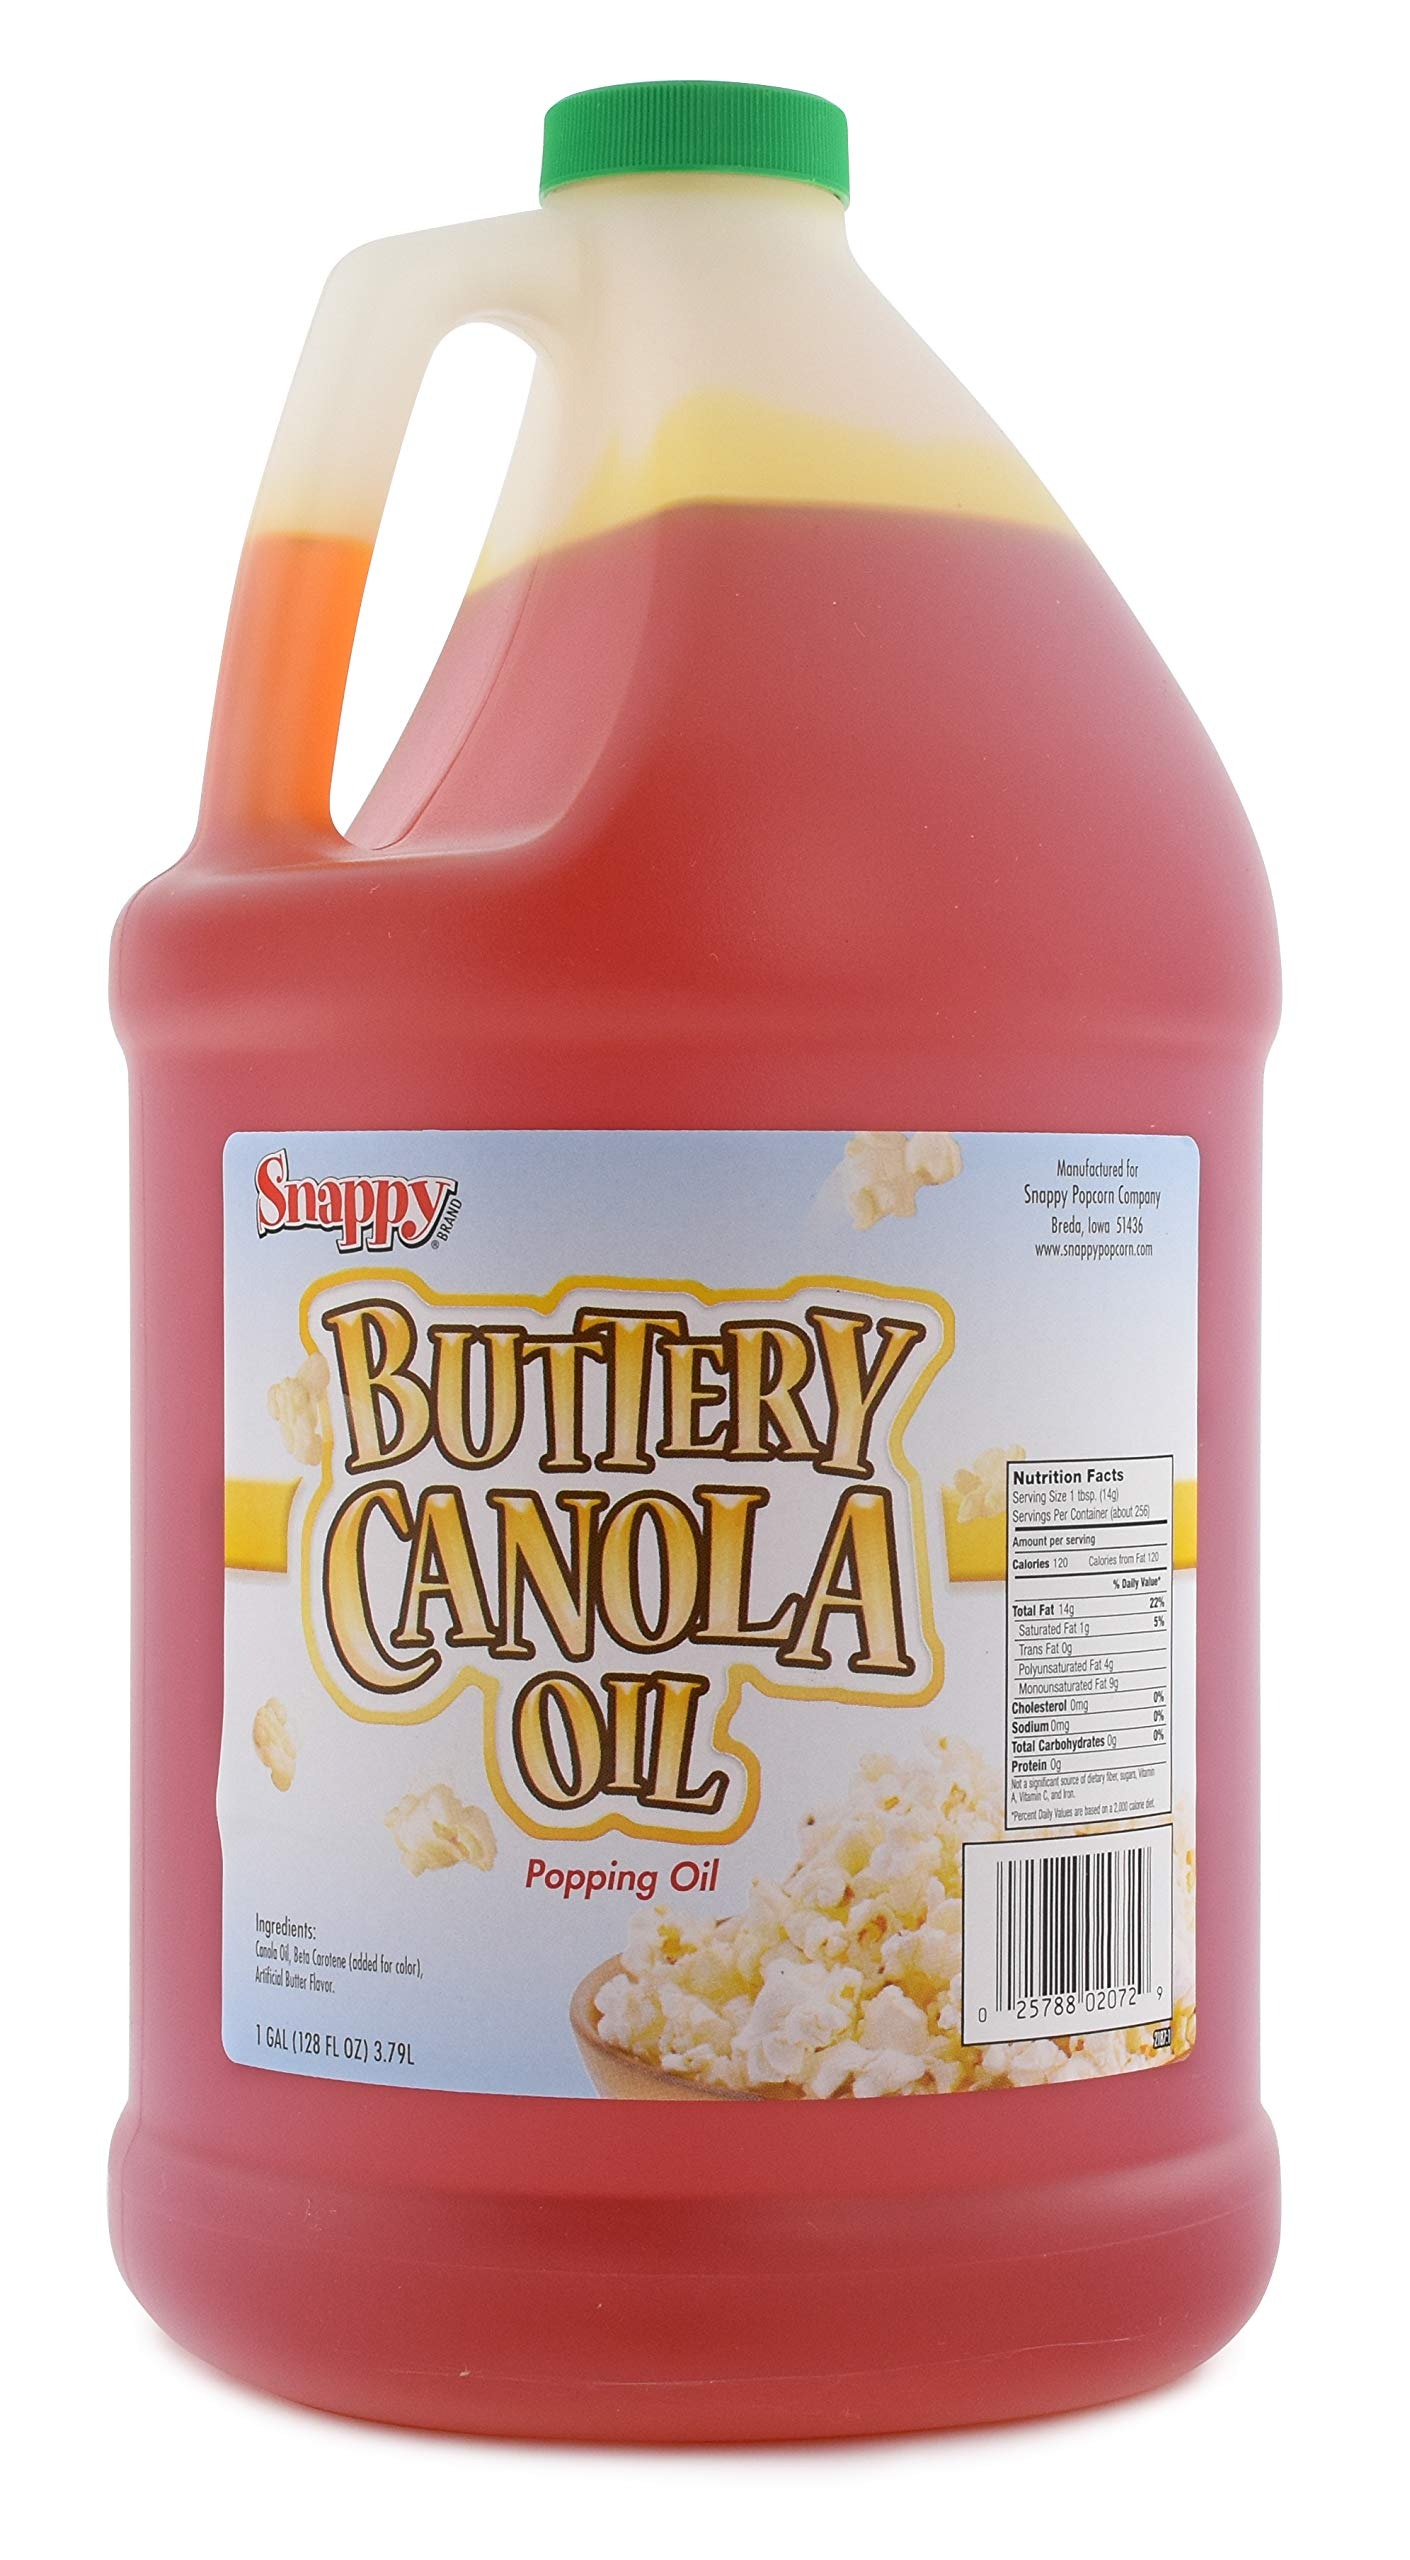
Item Name: Snappy Popcorn 1 Gallon Snappy Buttery Canola Oil, 9 Pound
Bullet Point 1: Delicious buttery flavor; A popping oil for preparing mouthwatering movie theater popcorn at home
Bullet Point 2: Lower fat; snappy Canola Oil is low in saturated fat and a healthy alternative to coconut and peanut oils
Bullet Point 3: No trans fat; Our buttery Canola Oil is cholesterol free with zero trans fats
Bullet Point 4: No refrigeration required; pourable at room temperature requiring no refrigeration, even after opening
Bullet Point 5: Naturally Colored; colored with Beta carotene (found in carrots) so you can enjoy golden kernels without added preservatives or chemicals
Value: 128.0
Unit: Fl Oz

Price: 43.82